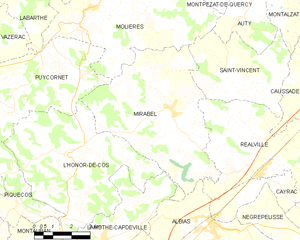
Carte des communes françaises Mirabel